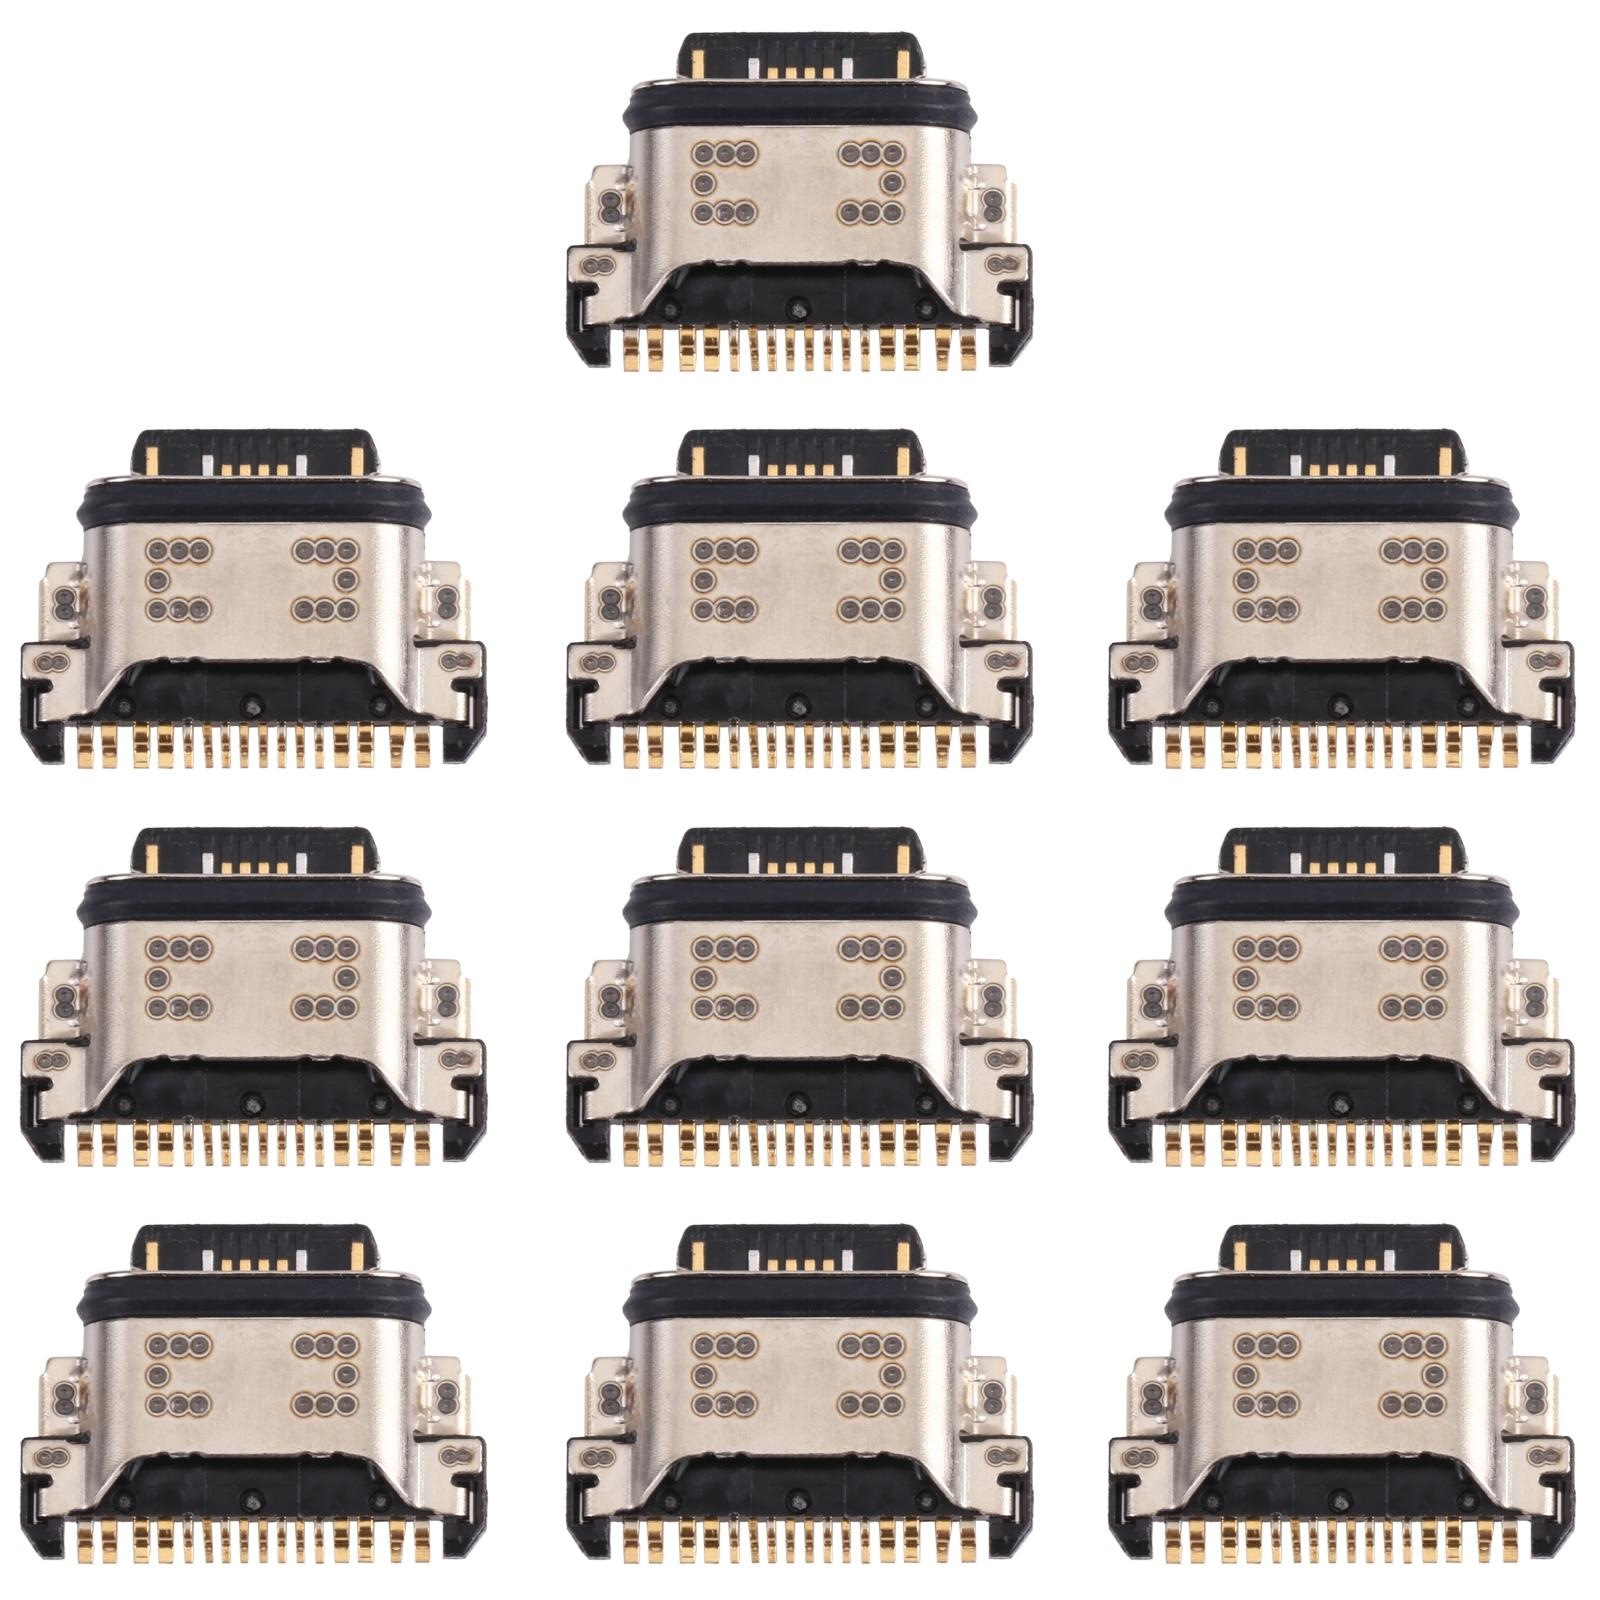
10x Vivo S7 5G Charging Port Connector Replacement
Repair your Vivo S7 5G's charging capabilities with this pack of 10 replacement charging port connectors. Ideal for bulk repairs or keeping spares on hand, these connectors offer a cost-effective solution to a faulty charging port. Each connector is rigorously tested before shipping, ensuring optimal performance and compatibility with your Vivo S7 5G. While professional installation is recommended, confident DIY enthusiasts can tackle the replacement themselves. Please note, we are not liable for any damage incurred during installation. Key Features: Pack of 10 Vivo S7 5G Charging Port Connectors Restores charging functionality Perfect fit for Vivo S7 5G Individually tested for quality assurance Cost-effective repair solution Please Note: While we are confident in the quality of our product, we advise seeking professional assistance for installation. We cannot be held responsible for any damage caused during the replacement process.
Brand: SUNSKY
Category: Electronics > Communications > Telephony > Mobile & Smart Phone Accessories